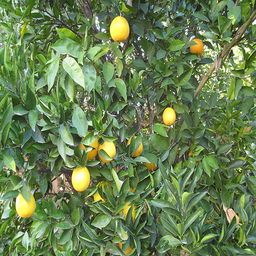
Label: Orange